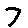
Label: 7